Ziegelbrücke railway station

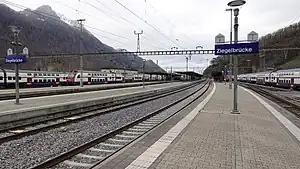
Double-decker EMUs of S-Bahn Zürich at Ziegelbrücke railway station

Ziegelbrücke railway station is a junction station in the village of Ziegelbrücke in Switzerland. Whilst the village is shared between the municipality of Glarus Nord, in the canton of Glarus, and the municipality of Schänis, in the canton of St. Gallen, the station is located in the "Gemarkung" of Schänis, where it is the larger of two railway stations (the other being Schänis railway station).